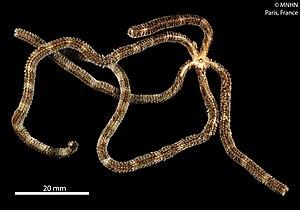
Ophiopsila multipapillata Guille &amp
Ophiopsila est un genre d'ophiures assez isolé génétiquement, le seul de la famille des Ophiopsilidae.